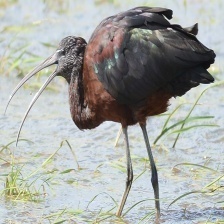
Species: GLOSSY IBIS
Scientific name: PLEGADIS FALCINELLUS